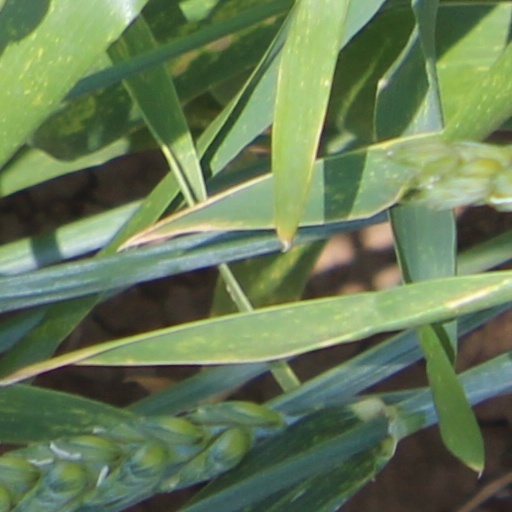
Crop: wheat